Staaken station

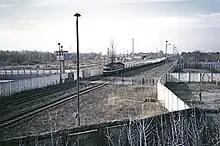
Transit train from Hamburg passes through the border facilities at Staaken station, 1986

When Staaken was also to be passed by transit trains of travel traffic between Berlin and Hamburg in 1976, a new control station Staaken (GDR) was built further west. Before, since 1961, the Hamburg long-distance trains had to take the detour via the Berlin outer ring and Griebnitzsee. The transit tracks were sealed off between border and control station on both sides by a high protective wall. The station Staaken Kr. Nauen for domestic traffic within the GDR was moved west to the Feldstraße. There the passenger trains from direction Wustermark ended at a separate head track south of the protective wall to the transit tracks.